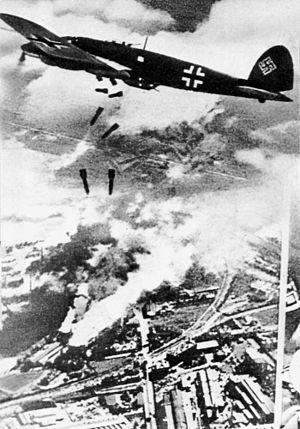
"La bataille de Varsovie pendant la Seconde Guerre mondiale oppose l'Armée ""Varsovie"" polonaise et la population civile de Varsovie aux forces allemandes ː la 3ᵉ armée et la 4ᵉ armée de la Wehrmacht et à la Luftflotte 1 et Luftflotte 4 de la Luftwaffe. L'attaque allemand débute par un grand bombardement aérien dès le premier jour de la guerre, le 1ᵉʳ septembre 1939. La capitale polonaise est bombardée comme soixante quatre autres villes polonaises. L’agresseur ne vise pas que les infrastructures stratégiques militaires, mais il s’attaque aussi aux habitations.